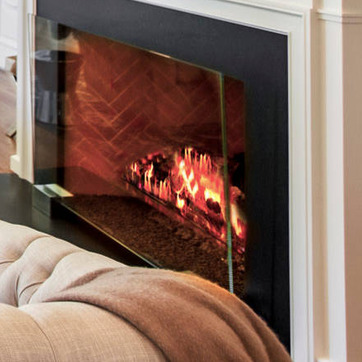
Material: other